San Giovanni Battista, Pescaglia

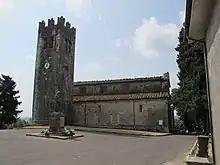
Pieve di san giovanni battista a monsagrati 01.JPG

The San Giovanni Battista is a Romanesque-style, Roman Catholic parish church, located in the Monsagrati neighborhood of the town of Pescaglia in the province of Lucca, Tuscany, Italy.